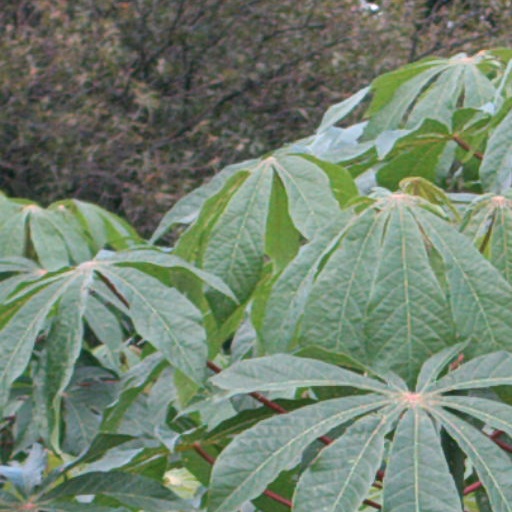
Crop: cassava